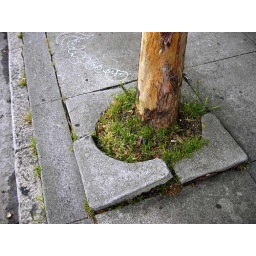
street tree with roots pushing against its concrete enclosure